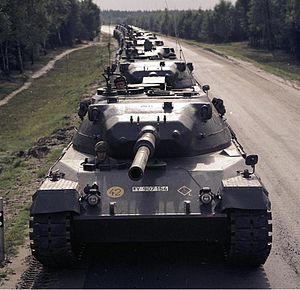
La Panzerdivision est le nom allemand équivalent de la division blindée. Panzerdivision est souvent utilisé en français pour désigner la division blindée de l'armée allemande durant la Seconde Guerre mondiale. Il y eut des Panzerdivisionen dans la Waffen-SS et même une dans la Luftwaffe.